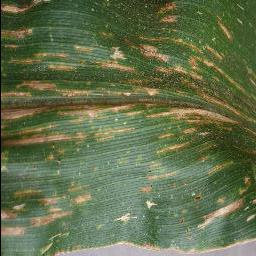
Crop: corn
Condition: (maize)_cercospora_spot_gray_spot